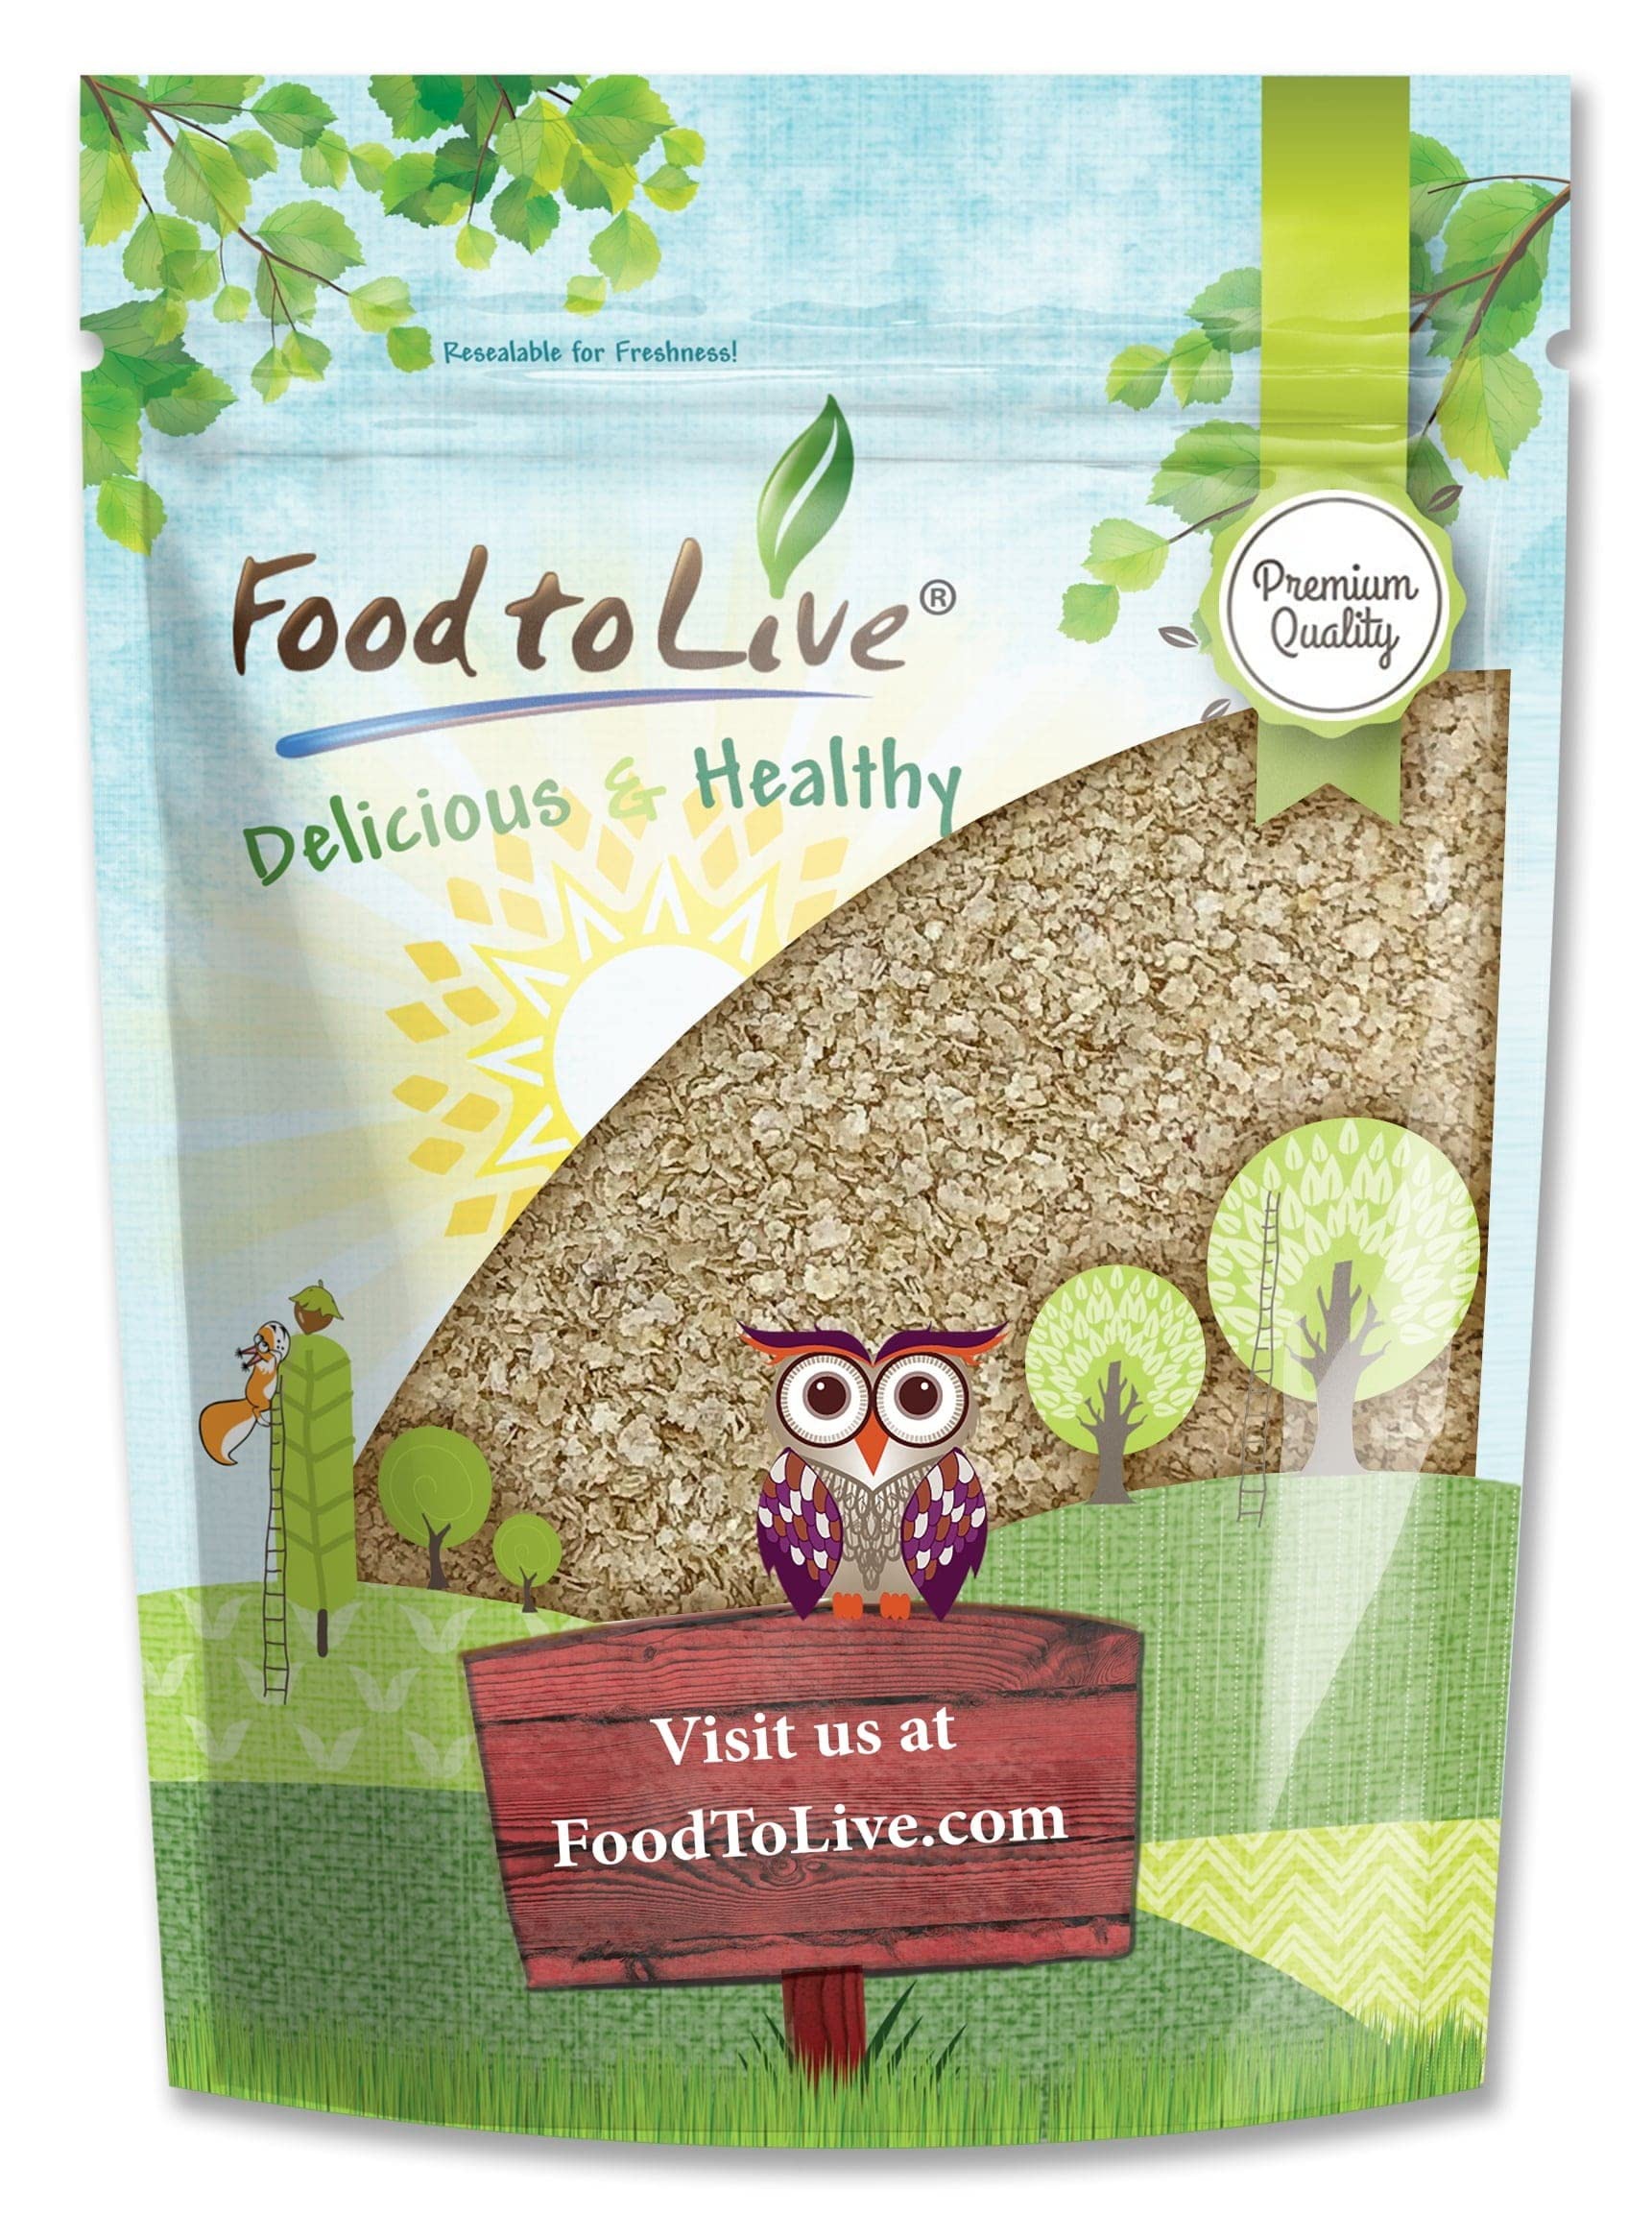
Item Name: Food to Live Amaranth Flakes, 1 Pound – Flaked Whole Amaranth Seeds, Vegan. Natural Thickener. Good Source of Protein. Great Alternative to Oatmeal. Perfect Base for Granola, Breakfast Cereal
Bullet Point 1: ✔️ PREMIUM QUALITY & VEGAN: Amaranth Flakes by Food to Live are a premium quality product. They’re perfect for vegan and vegetarian diets.
Bullet Point 2: ✔️ FLACKED WHOLE AMARANTH SEEDS: Amaranth Flakes are produced by rolling down the whole seeds of amaranth. This method implies all the nutritious seed parts to be retained, as all the valued micronutrients.
Bullet Point 3: ✔️ HIGHLY NUTRITIOUS, EXCELLENT SOURCE OF PROTEIN: Flacked Whole Amaranth boasts antioxidants, dietary fiber, protein, as well as Manganese, Magnesium, Copper, Selenium, Phosphorus, Iron, and Vitamin B6. Besides, it is low in Sodium, Saturated fat, and Cholesterol.
Bullet Point 4: ✔️ VERSATILE USES, FOOD THICKENER: Use Rolled Amaranth Flakes as the tasty garnish to chicken, grilled meat, fish, or gravies; or as a thickener for sauces, soups, and stews. Add it when making granola, or to smoothies, and shakes. Moreover, you can mill Amaranth Flakes into flour and use it for baking.
Bullet Point 5: ✔️ DELICIOUS OATMEAL ALTERNATIVE: Amaranth Flakes can become an excellent alternative to your common oatmeal. Serve it with honey, peanut butter, seeds, your favorite dried fruits, or nuts. When cooking - the ratio of flakes to water should be 1:2 ⅕.
Value: 16.0
Unit: Ounce

Price: 13.19